Army of the Levant

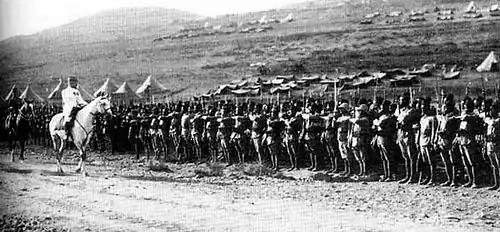
French General Henri Gouraud on horseback inspecting French colonial troops at Maysalun.

In September 1919, Lloyd George and Georges Clemenceau entered an agreement to replace the British troops occupying Cilicia with French soldiers.